Yoita, Niigata

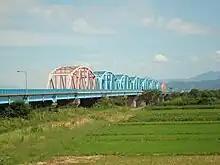
Yoita Bridge

Echigo Kotsu Nagaoka Line had been operated in the town until 1975.